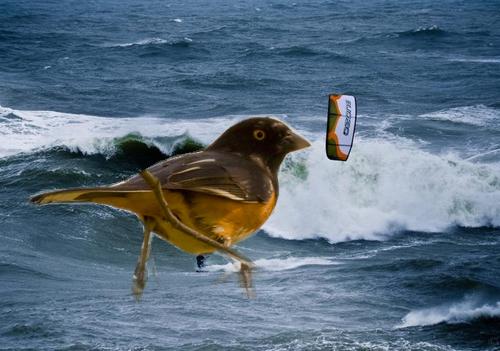
Bird species: Eastern_Towhee
Bird type: waterbird
Background: water